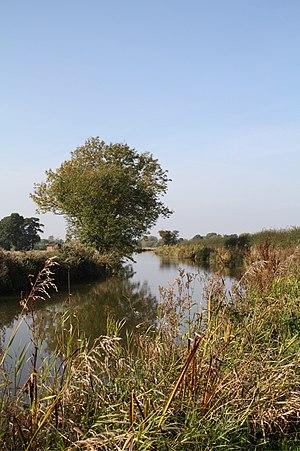
Un section d'Ashby Canal en Engleterre pres la petit ville de Snarestone, Leicestershire.